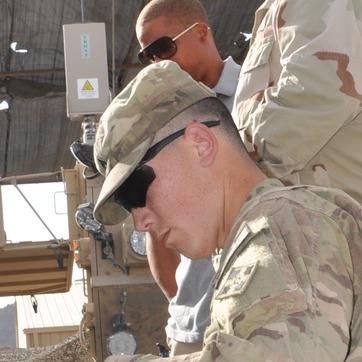
Material: skin